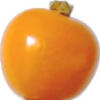
Label: physalis